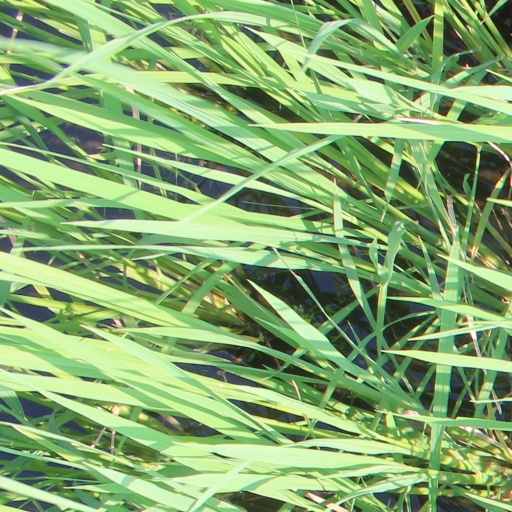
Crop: rice